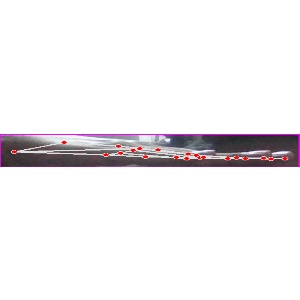
अक्षर: ज